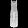
Label: Dress